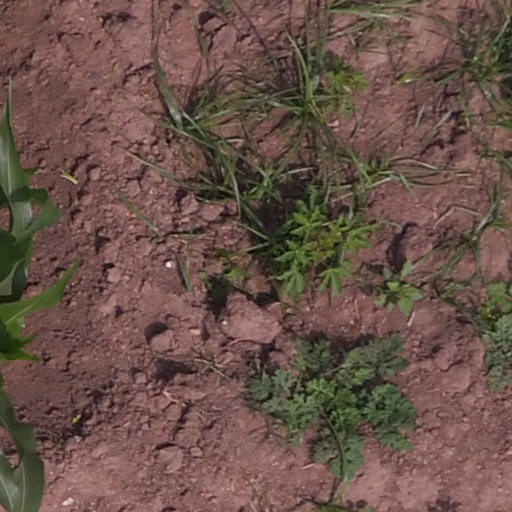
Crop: maize; corn